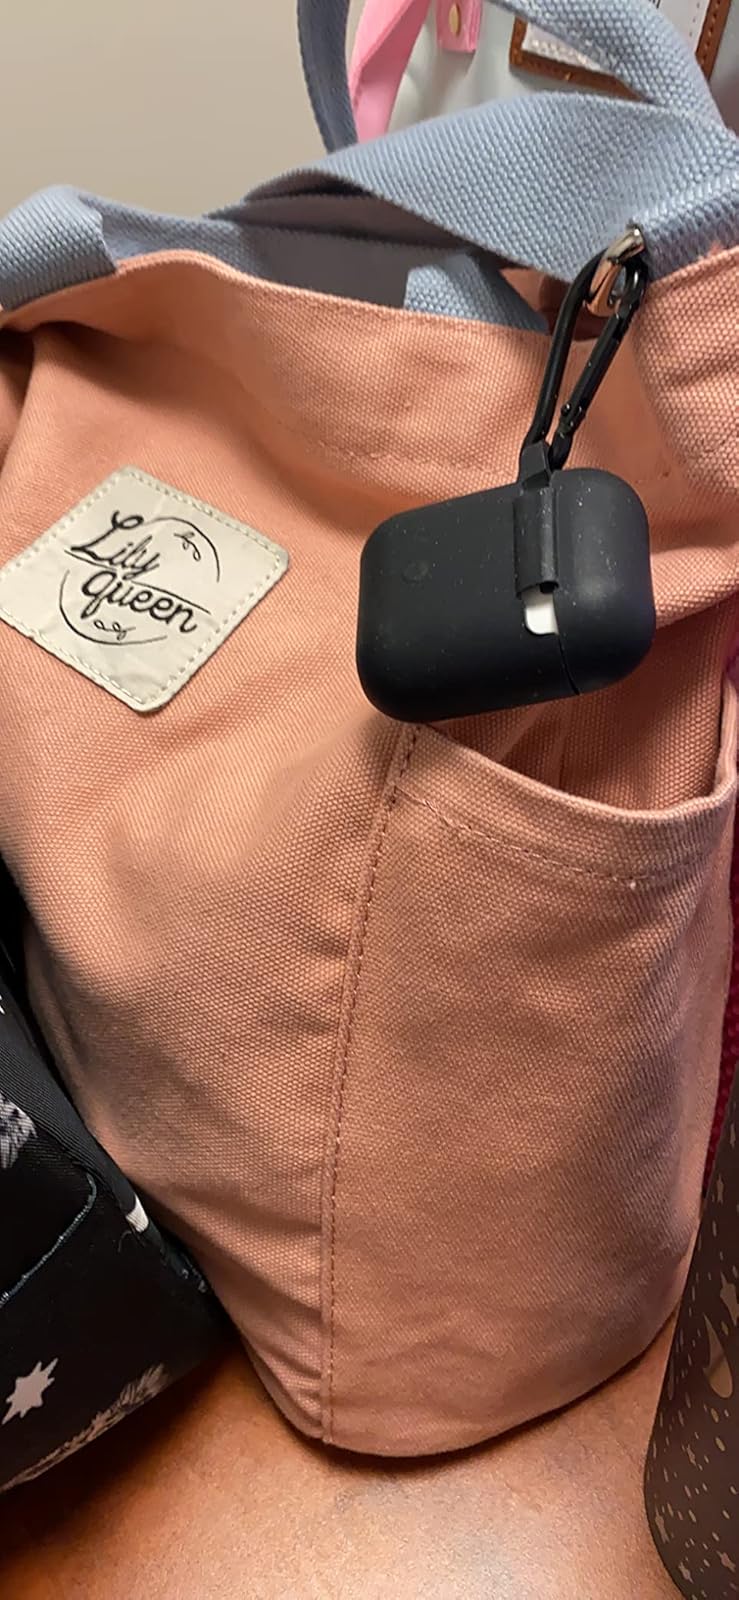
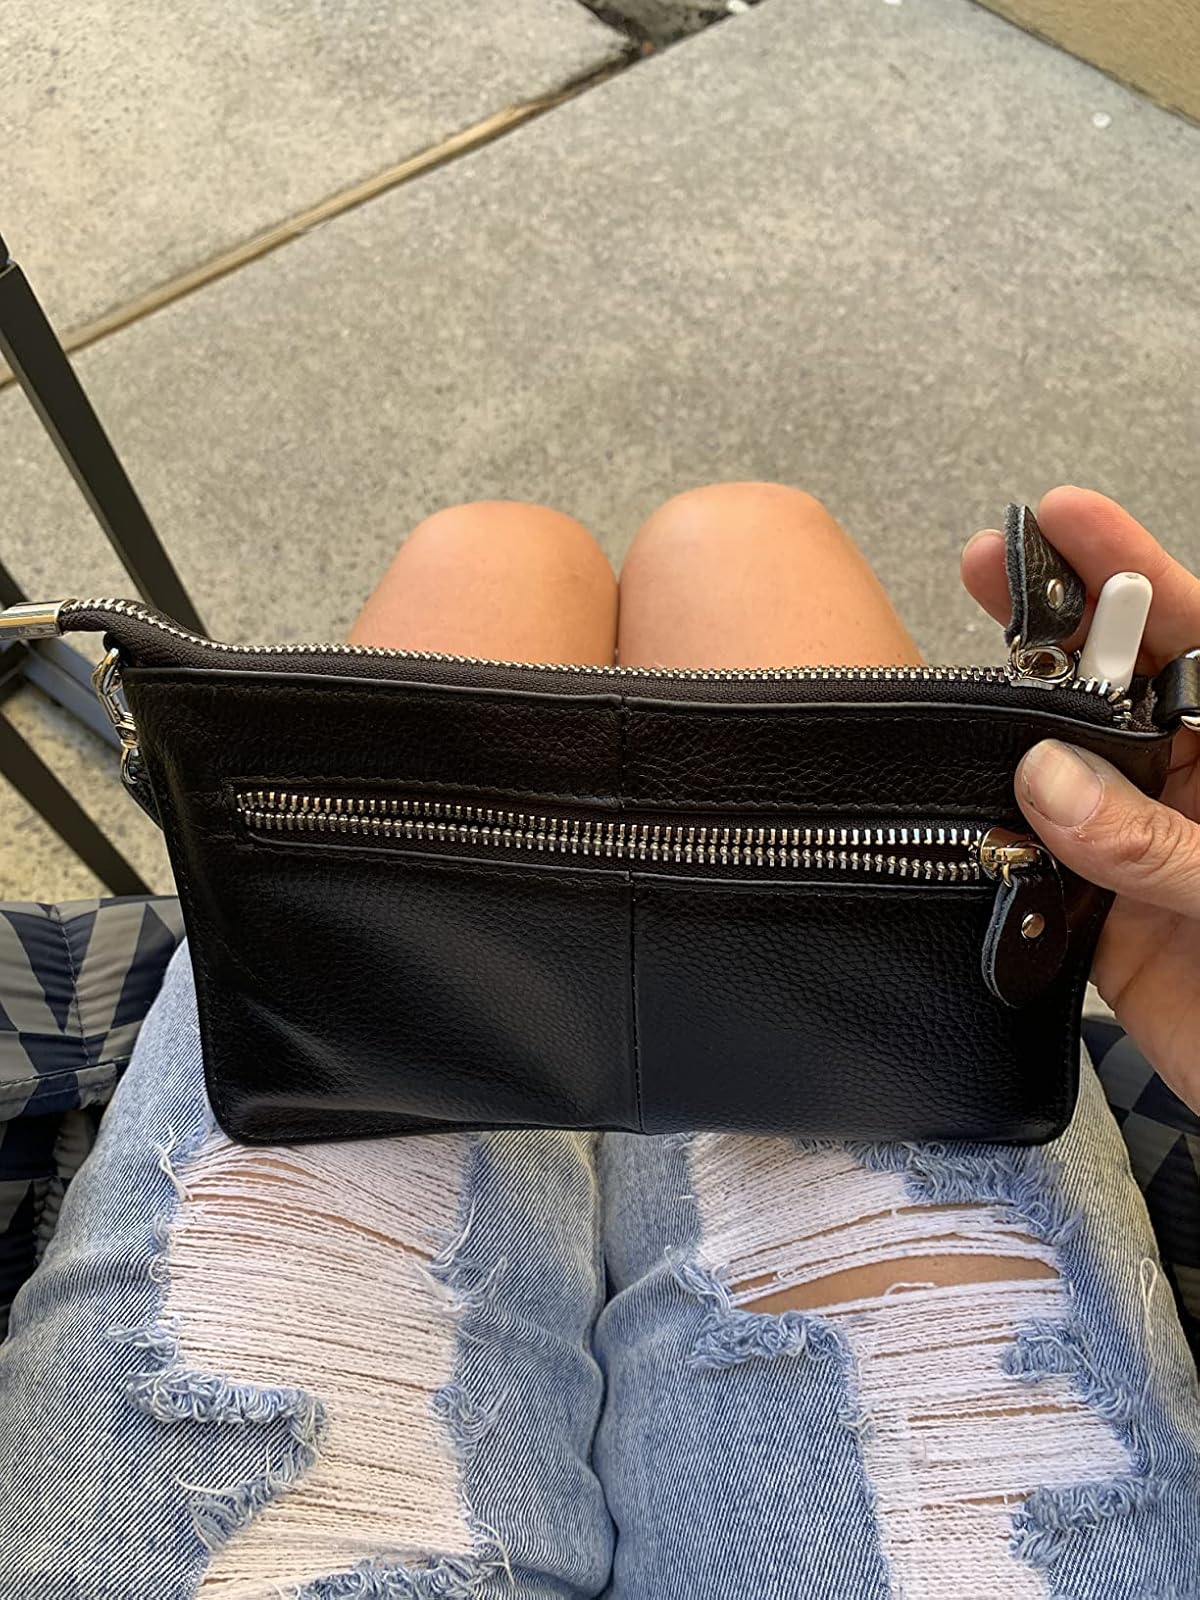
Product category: accessories_handbag
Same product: no